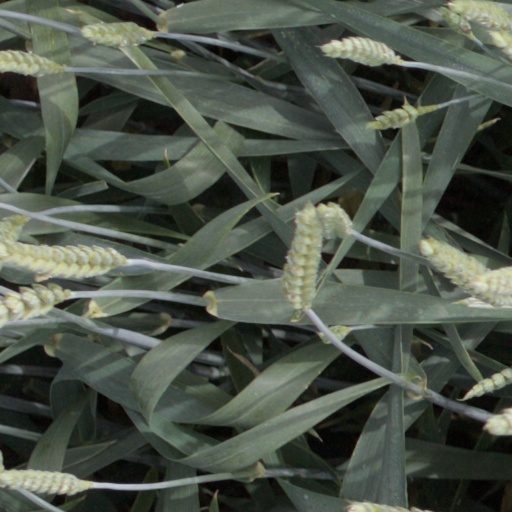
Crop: wheat